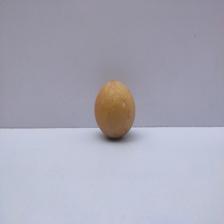
Size: Medium